James Cook

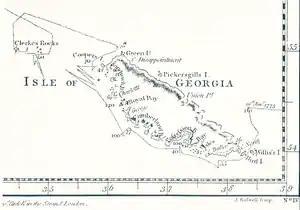
This south-up map of South Georgia was prepared in 1777 by Cook.

After departing Botany Bay, they continued northwards, hugging the coast and charting it. They stopped at Bustard Bay on 23 May 1770, then proceeded north through the shallow and extremely dangerous Great Barrier Reef. On 11 June "Endeavour" ran aground on the reef at high tide. The ship was stuck fast, so Cook ordered all excess weight thrown overboard, including six cannons and some of the ship's ballast. She was eventually hauled off after 27 hours, on the second high tide after the grounding. The ship was leaking badly, so the crew fothered the damage (hauling a spare sail under the ship to cover and slow the leak). Cook then careened the ship on a beach at the mouth of the Endeavour River for seven weeks while repairs were undertaken.